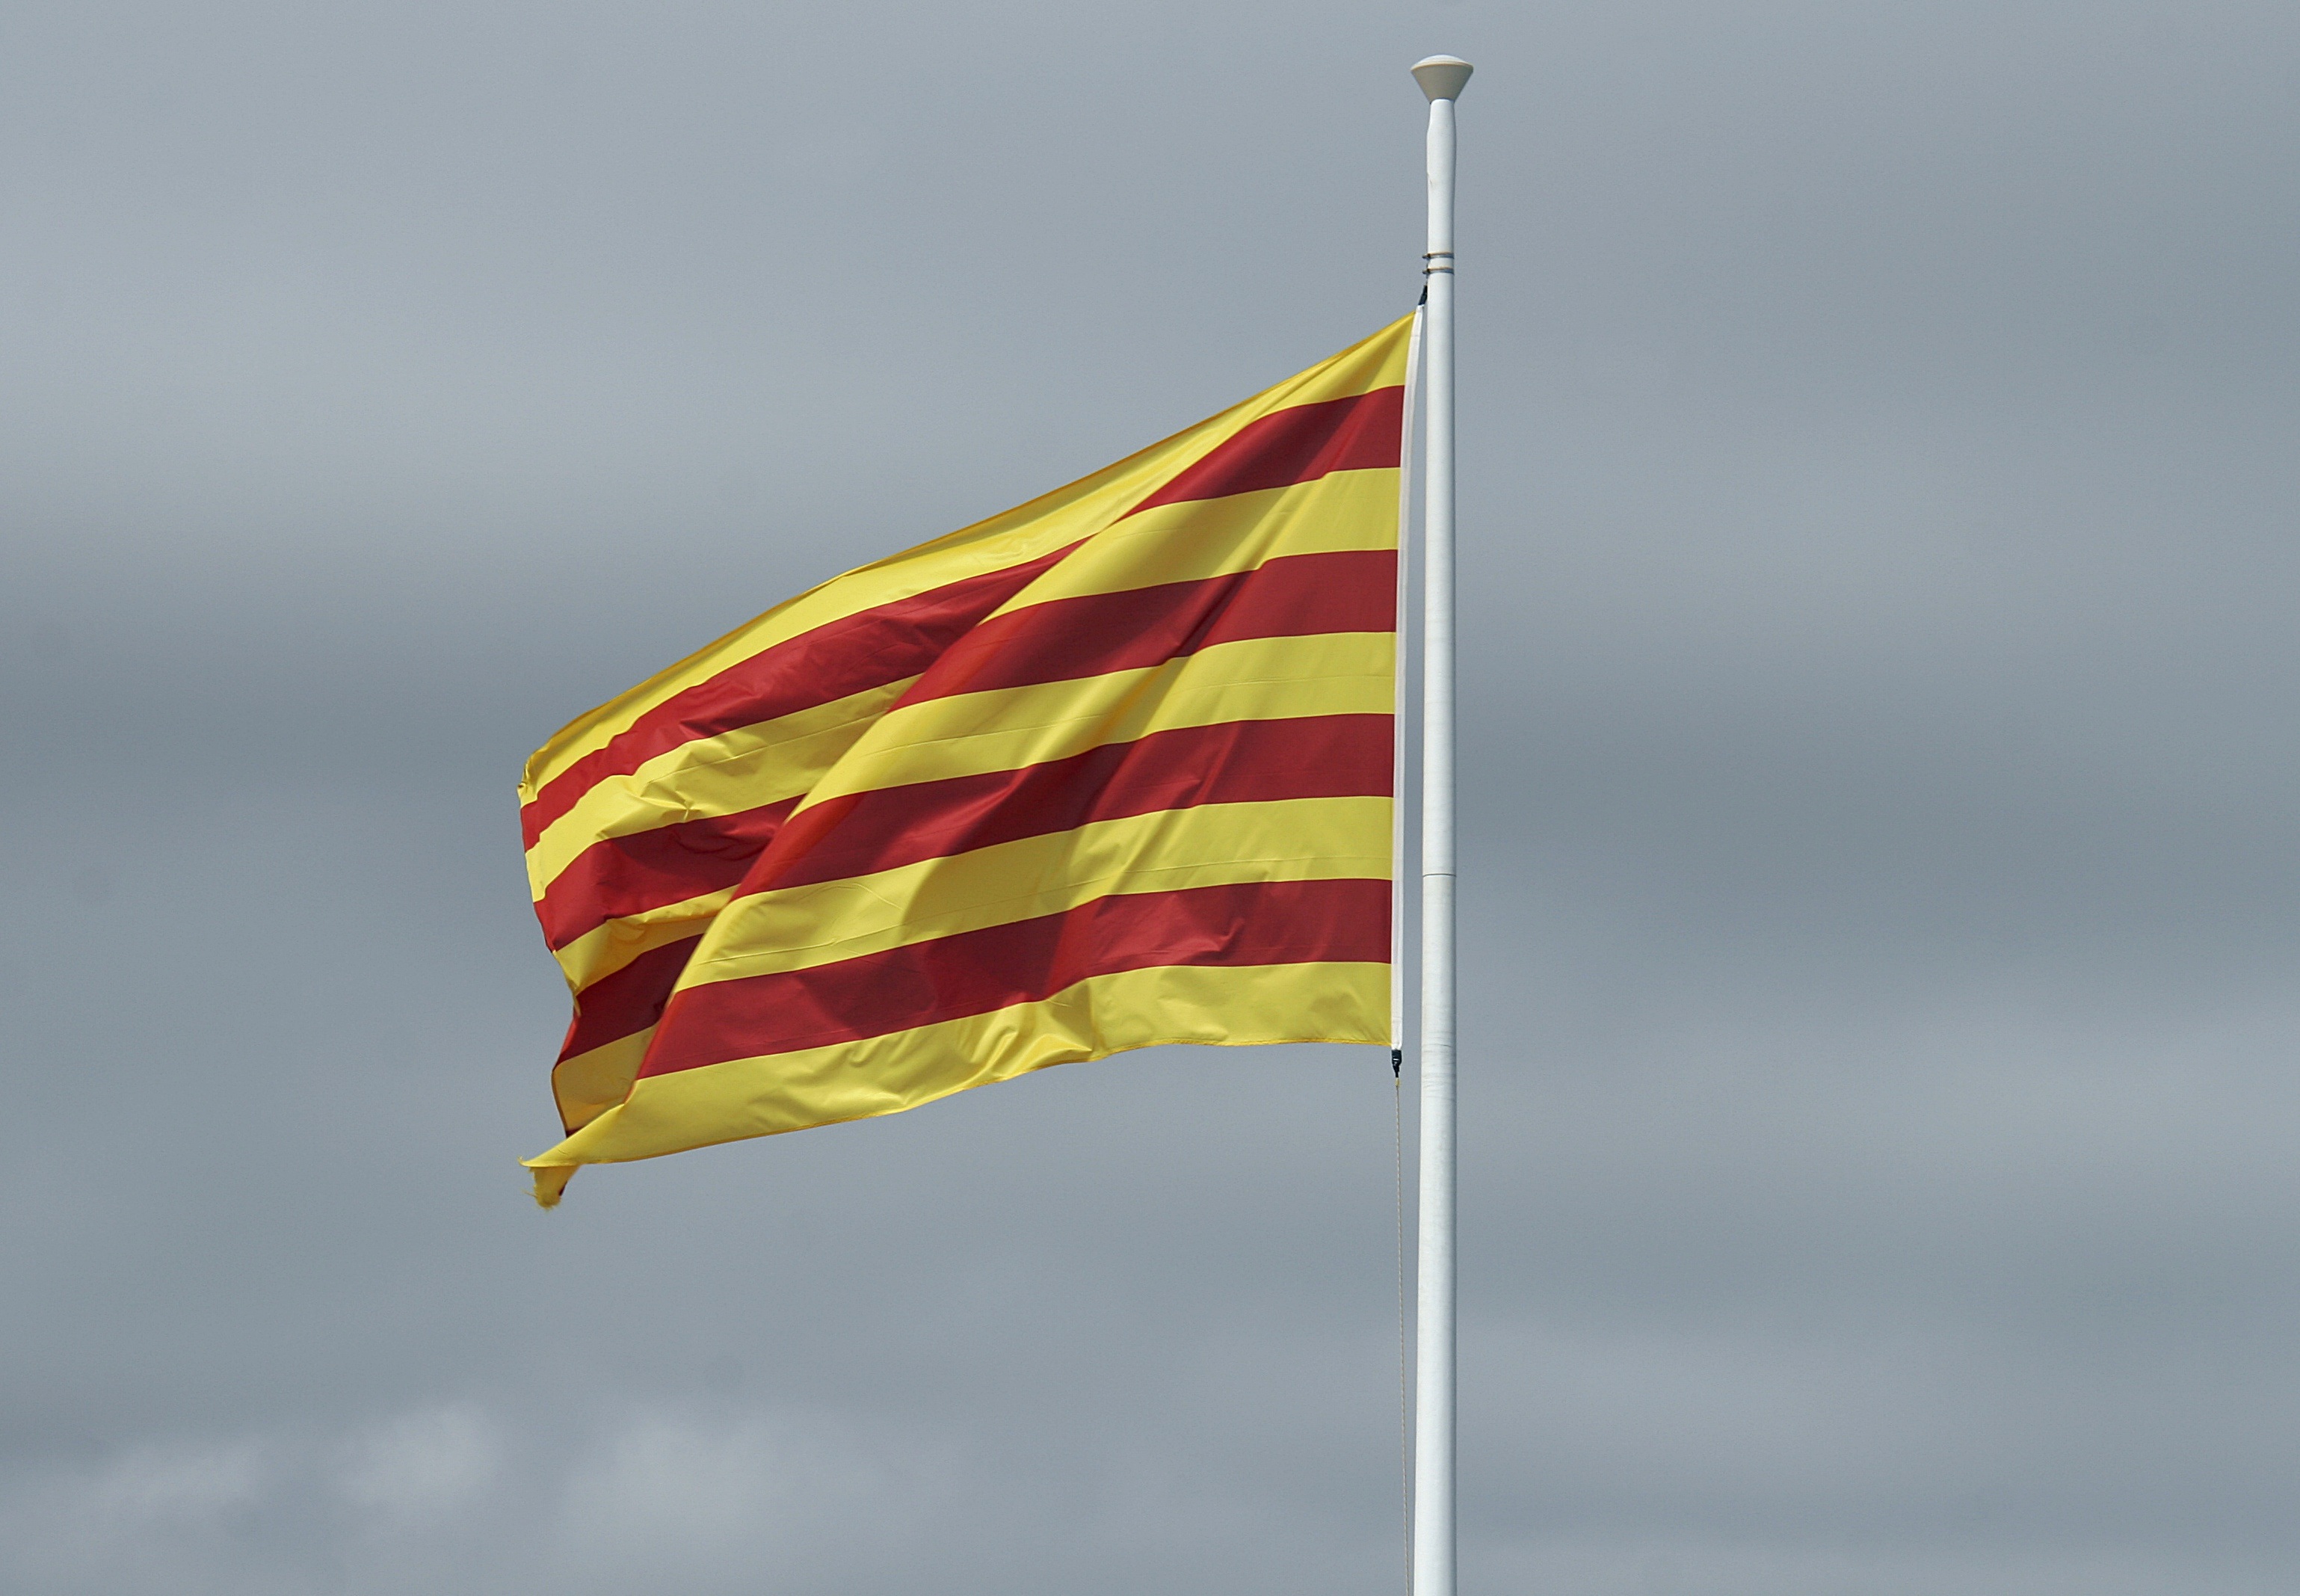
wind, symbol, flag, catalunya, flag of the united states